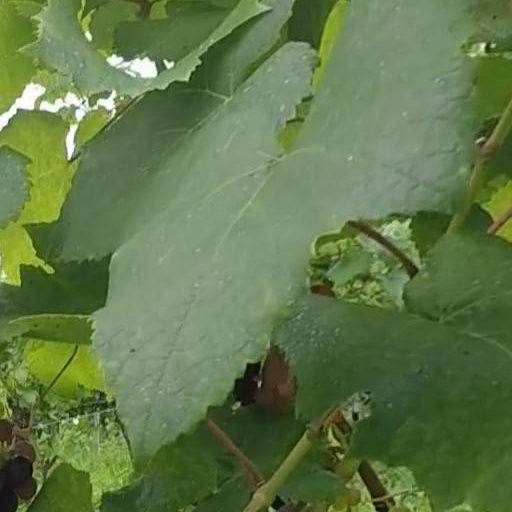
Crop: grape